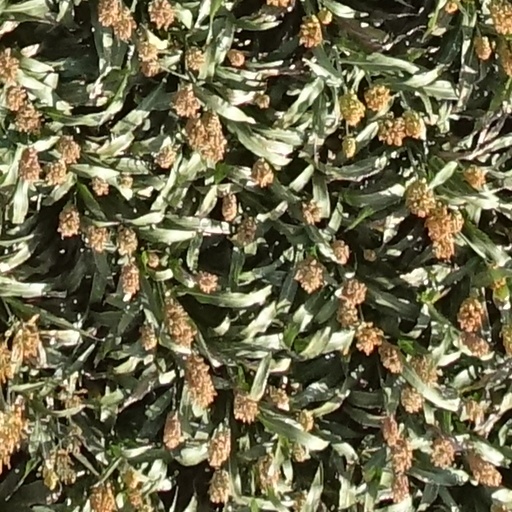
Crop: sorghum